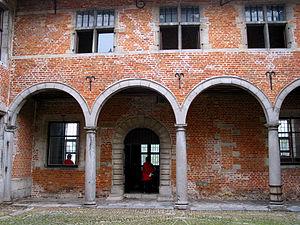
Noville-les-Bois (Belgique), cour intérieure du château de Fernelmont (1621).
Noville-les-Bois est une section de la commune belge de Fernelmont située en Région wallonne dans la province de Namur. Siège de la commune, elle y abrite la maison communale et le CPAS. Le Château-ferme de Fernelmont est situé dans la section de Noville-les-bois.
Le château de Fernelmont se situe à Noville-les-Bois en province de Namur. Classé au Patrimoine exceptionnel de Wallonie, il se présente comme un quadrilatère entouré d’étangs. Différentes époques de construction se retrouvent dans le même édifice : le donjon du XIIIᵉ siècle, le bâtiment résidentiel du XVIᵉ siècle et la basse-cour de la seconde moitié du XVIIᵉ siècle précédant l’ensemble.